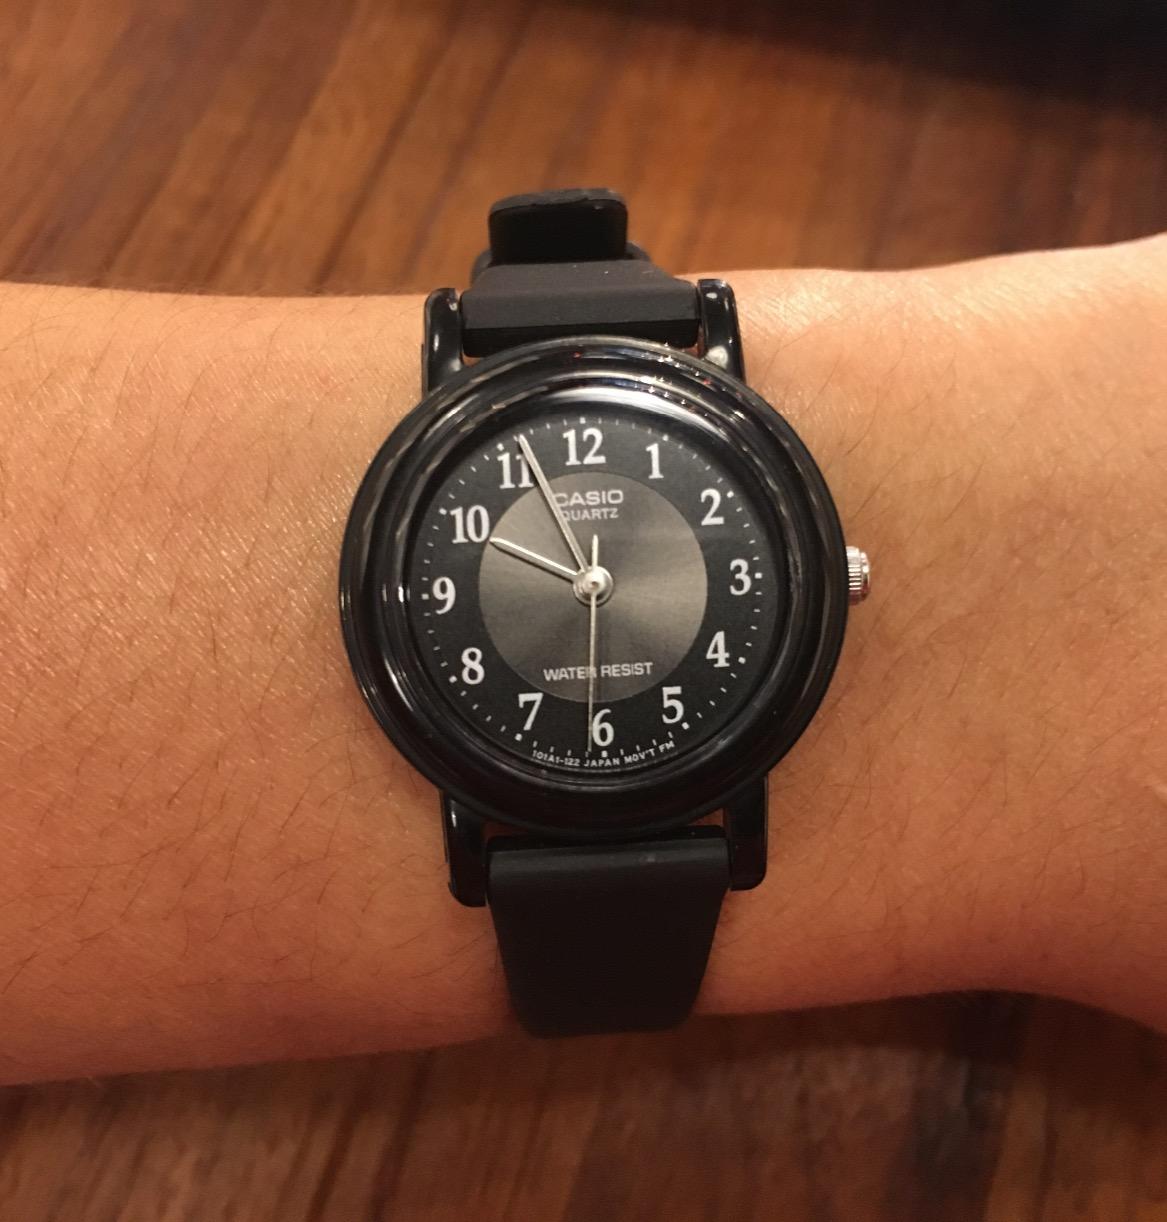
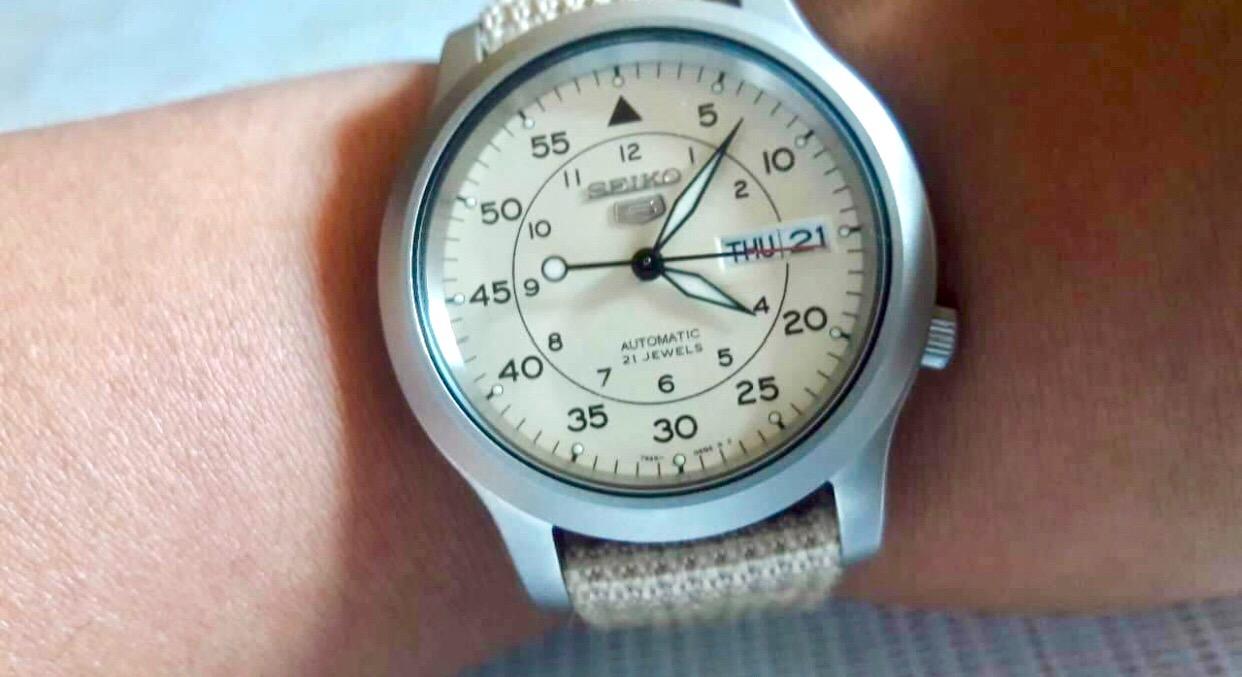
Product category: accessories_watch
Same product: no